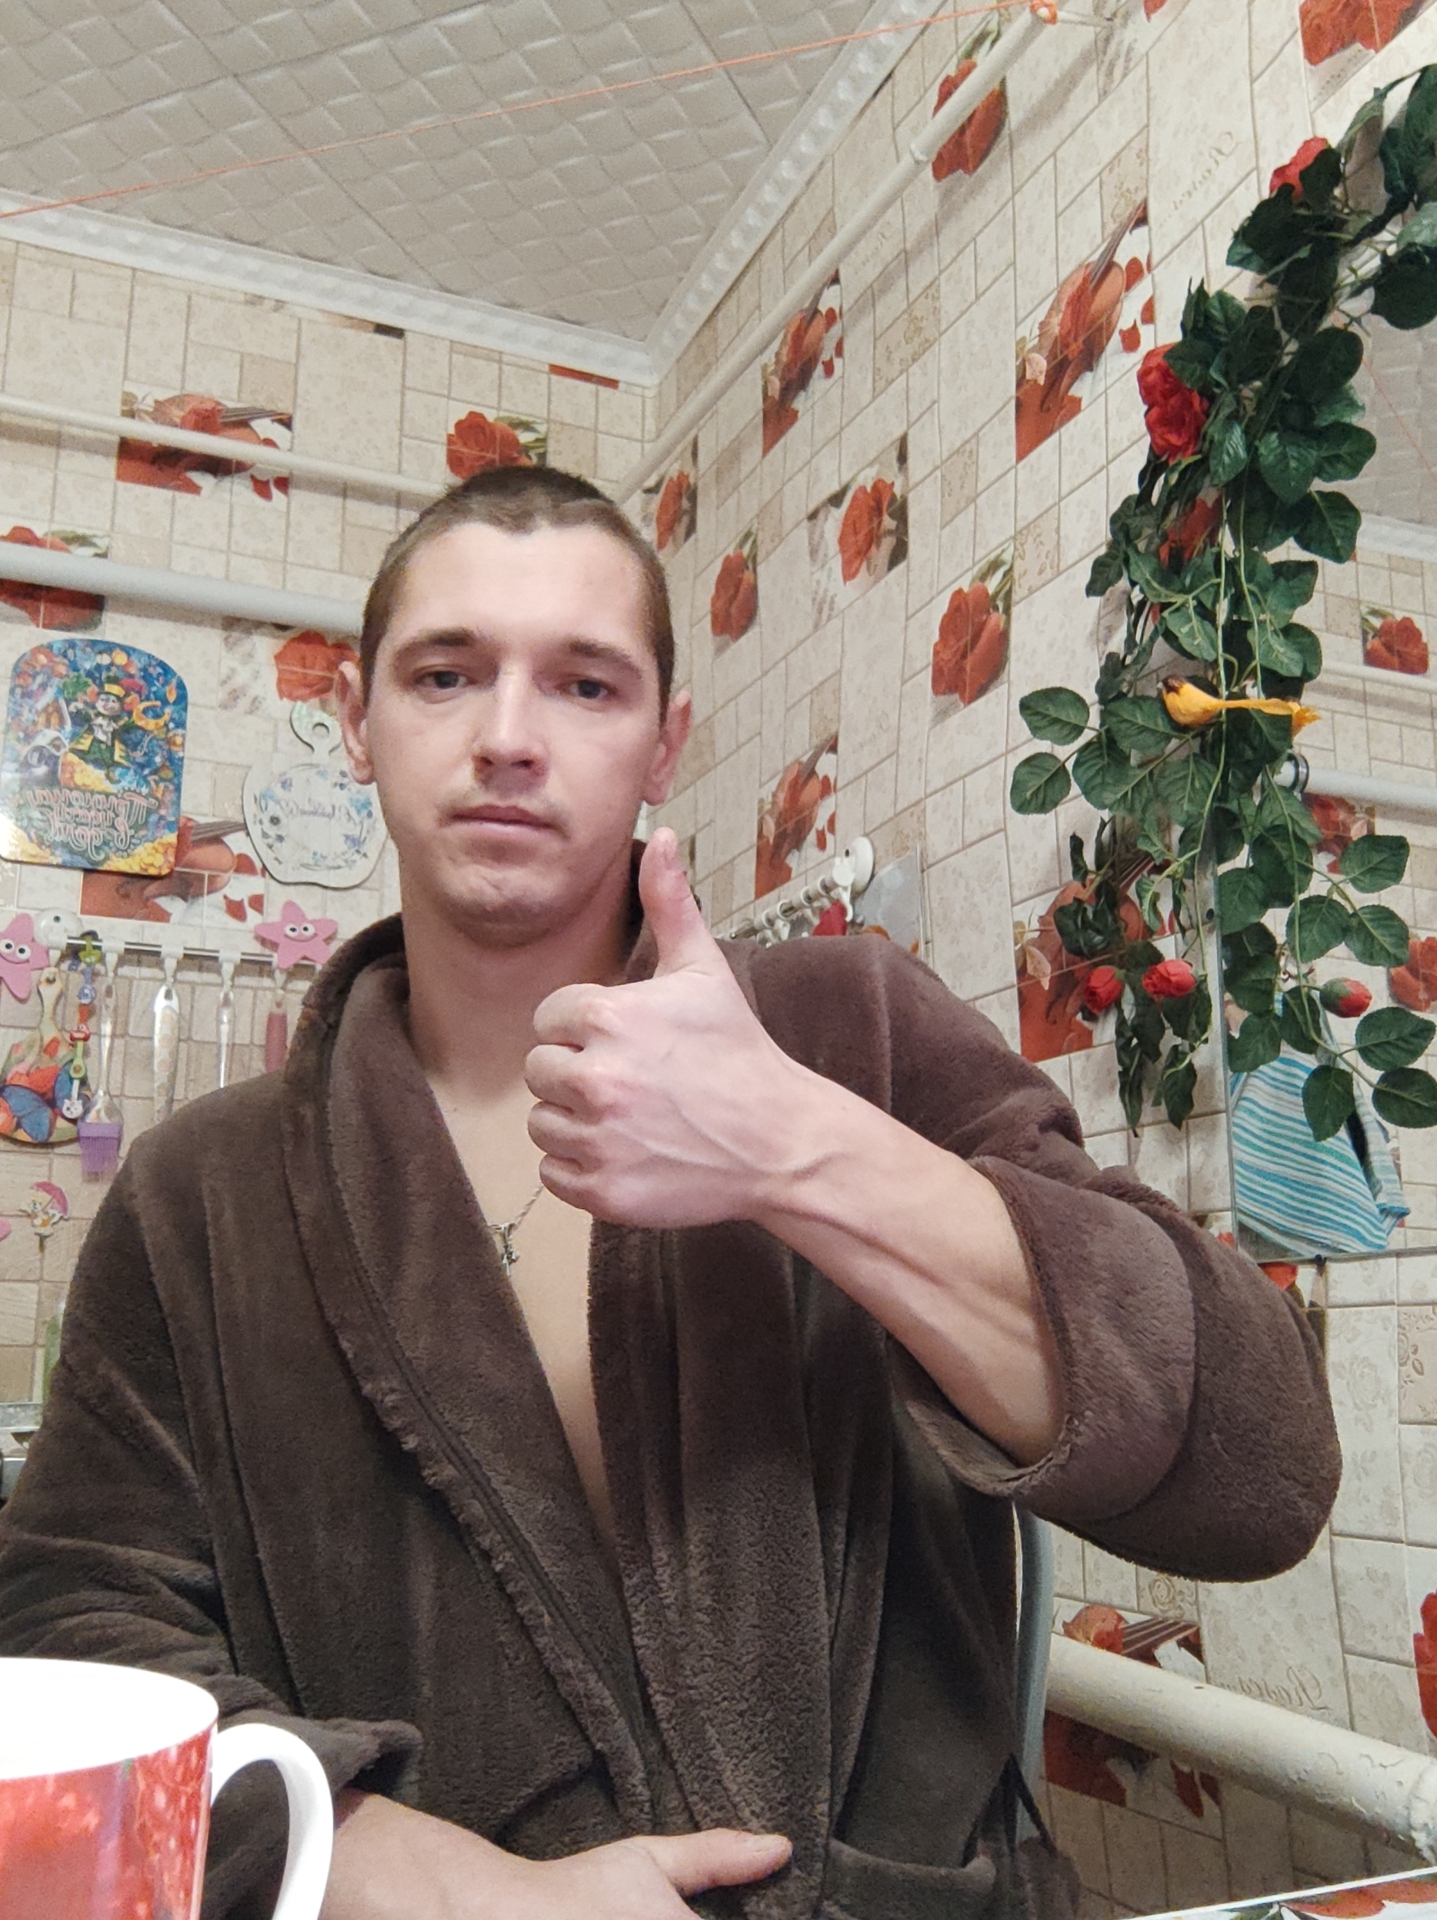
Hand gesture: like